Mars sample-return mission

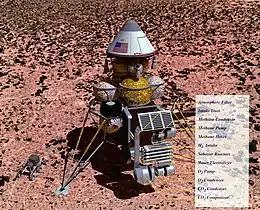
Artist concept of a Mars sample-return mission, 1993

Returning from Mars appeared in technical literature when Apollo was still in development and the first spacecraft to fly past Mars had not yet launched, with an expectation that people would be on board for Mars ascent. The density of the Mars atmosphere remained unknown at that time, so the Lockheed engineering author reported the analysis of trajectory options over a range of aerodynamic drag conditions for a 15-ton launch vehicle to reach a rendezvous orbit.